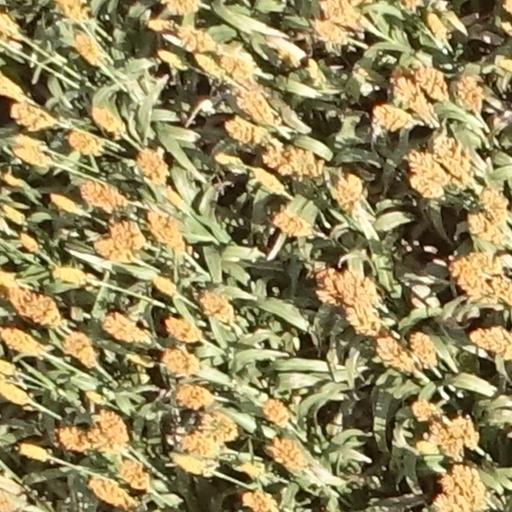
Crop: sorghum